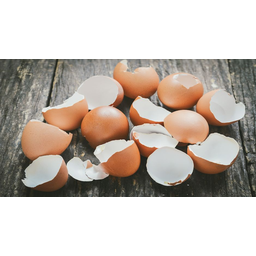
Label: trash